Mirocles

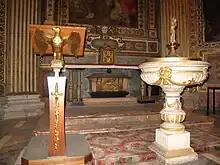
Altar and Urn of Saint Mirocles

Mirocles (or "Merocles") was Bishop of Milan from before 313 to c. 316. He is honoured as a Saint in the Catholic Church and his feast day is on December 3.